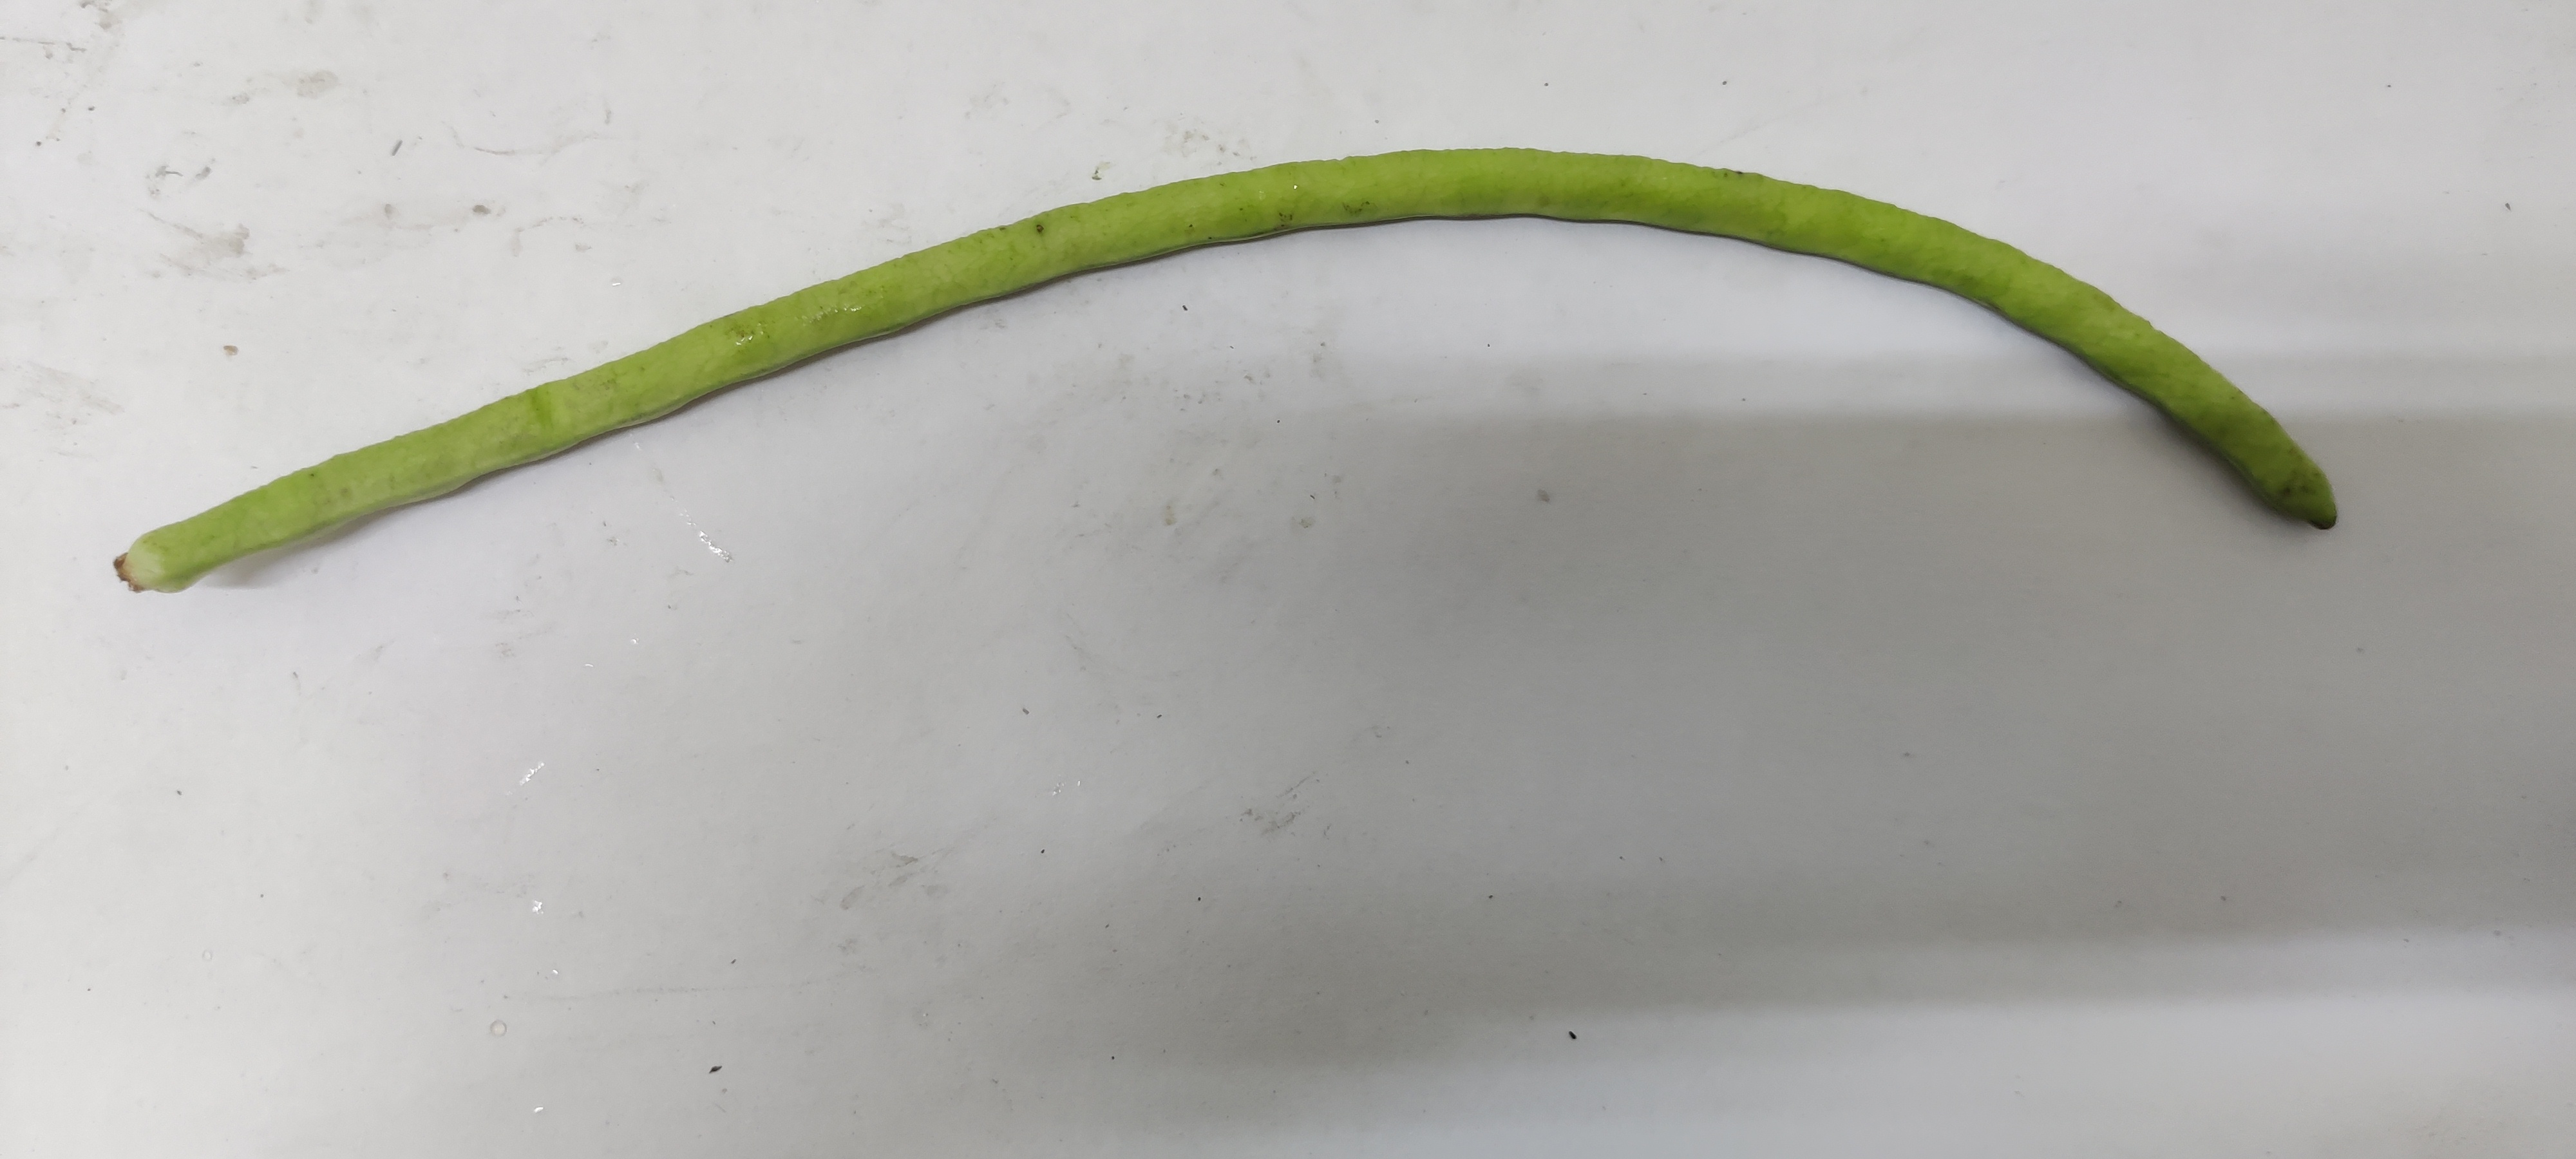
Crop: Cowpea
Condition: Fresh